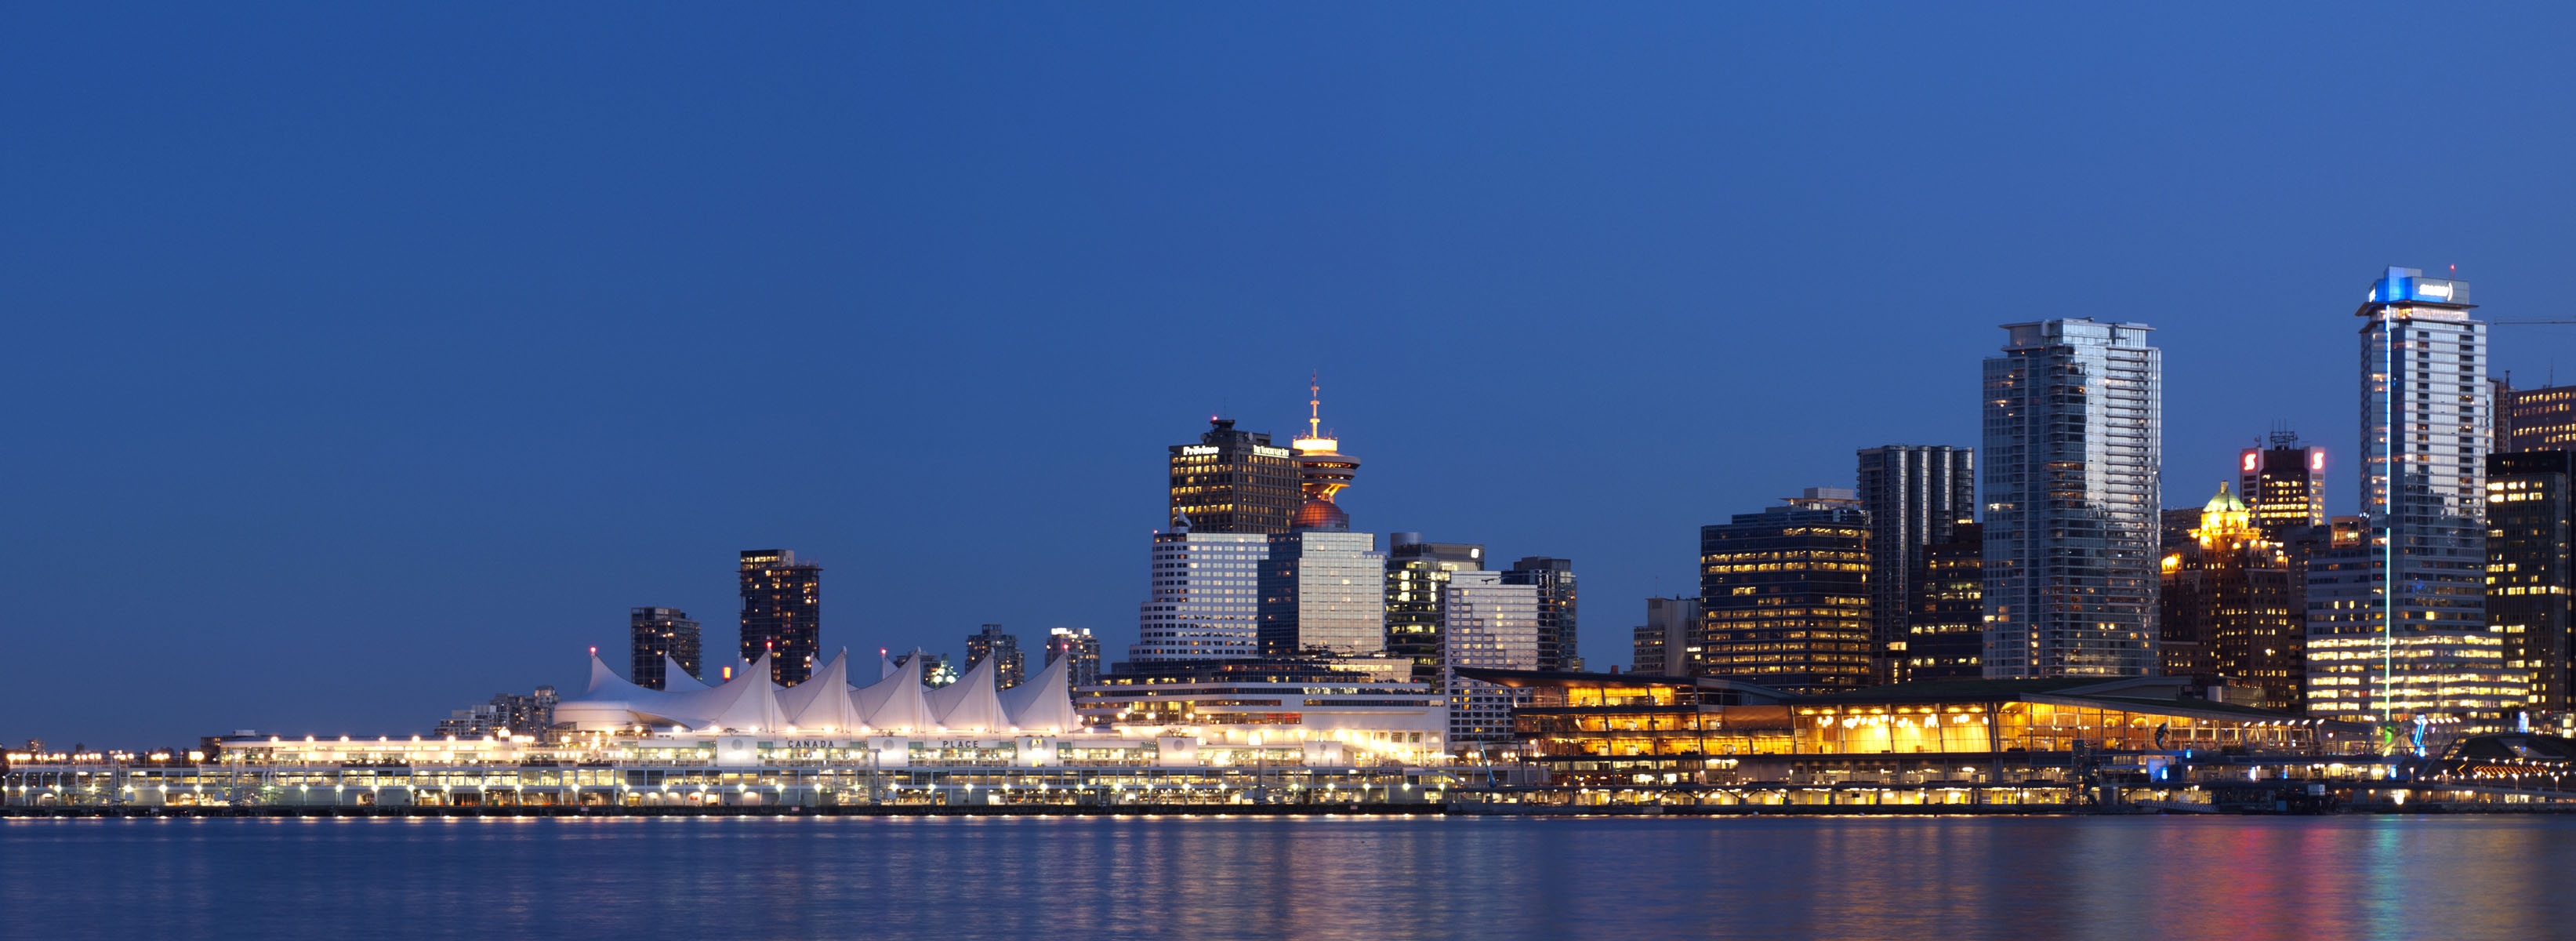
water, horizon, architecture, skyline, night, building, city, skyscraper, cityscape, panorama, downtown, travel, dusk, evening, reflection, vancouver, landmark, waterfront, tower block, blue sky, canada, metropolis, british columbia, urban area, geographical feature, human settlement, metropolitan area, canada place, amazing view, best place in earth